Tom King (musician)

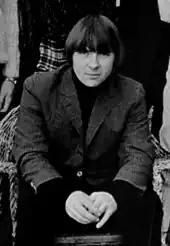
King in 1967

Thomas R. King (July 13, 1942 – April 23, 2011) was an American songwriter, guitarist, and arranger. He founded the 1960s rock band The Outsiders, and co-wrote the band's biggest hit song, "Time Won't Let Me".